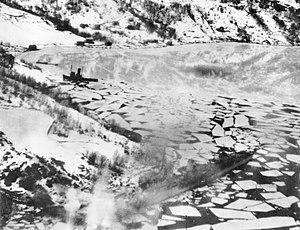
Le 9 février 1945, une force aérienne alliée composée essentiellement de chasseurs lourds Bristol Beaufighter subit de lourdes pertes au cours d'une attaque ratée sur le destroyer allemand Z33 et ses navires d'escorte. L'opération a été, a posteriori, surnommée « Black Friday » par les équipages survivants alliés.